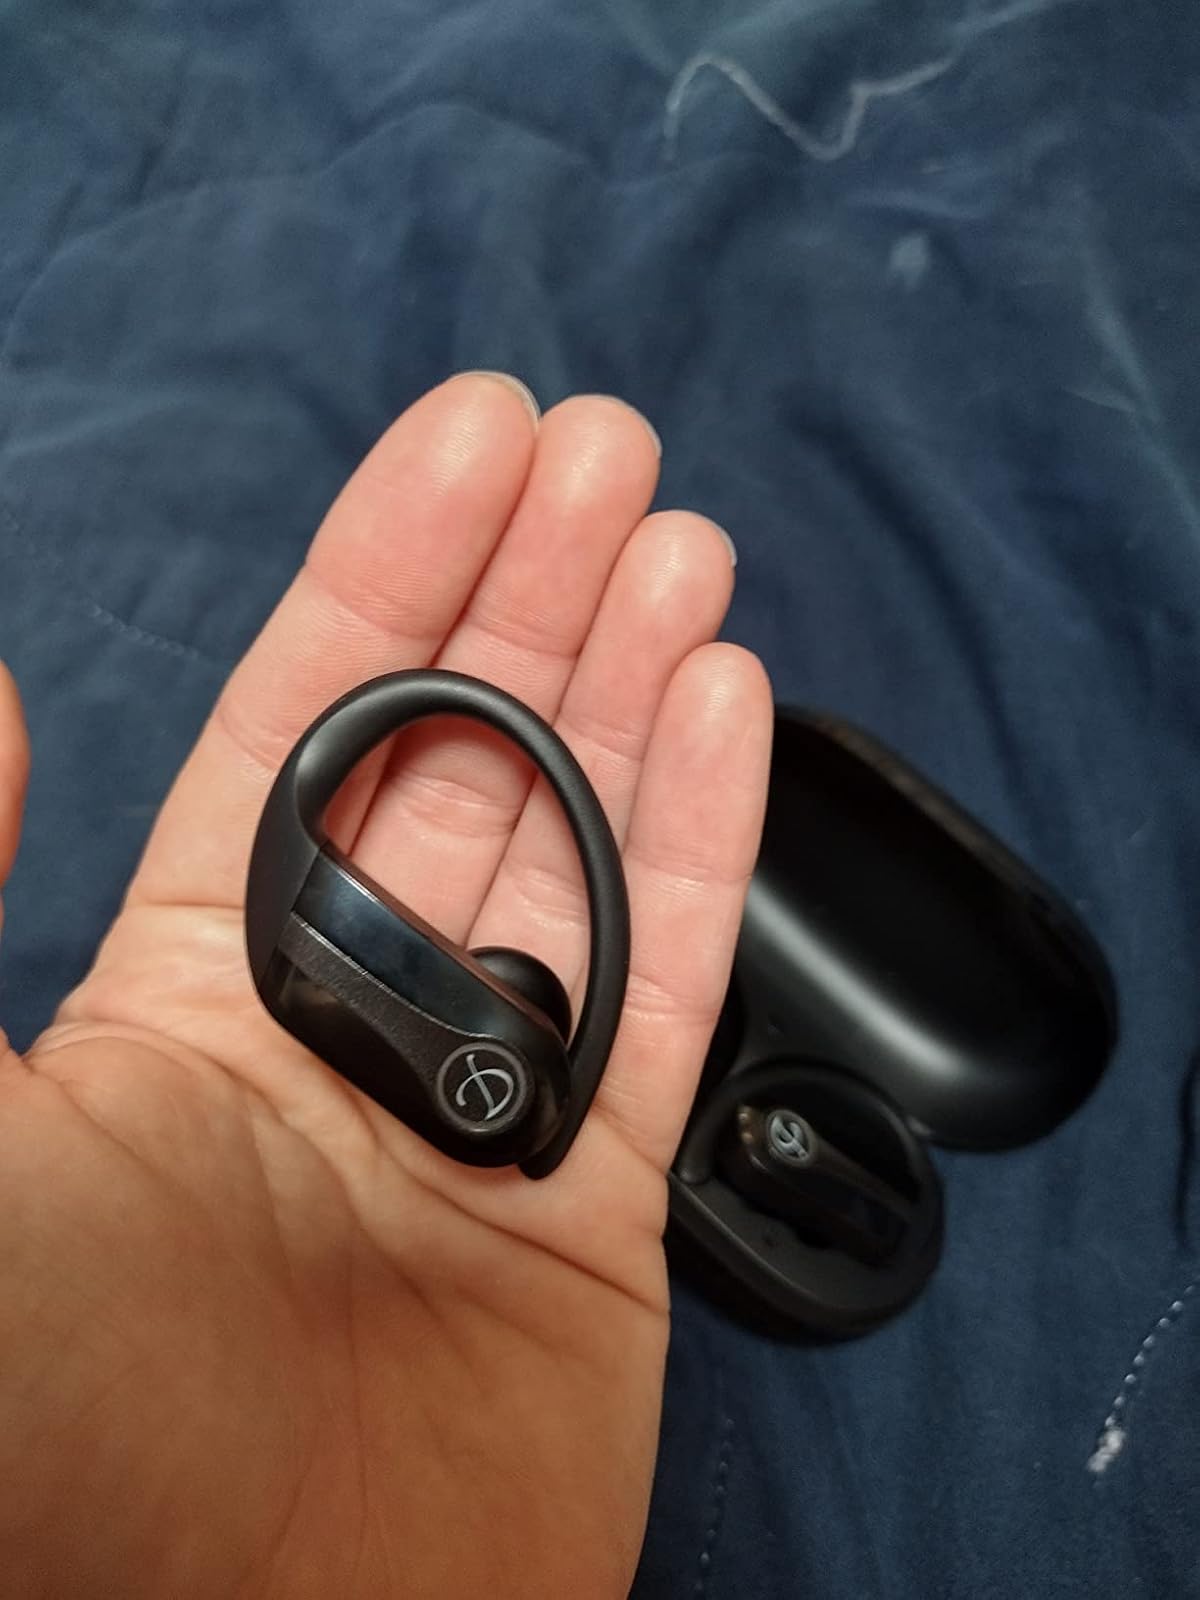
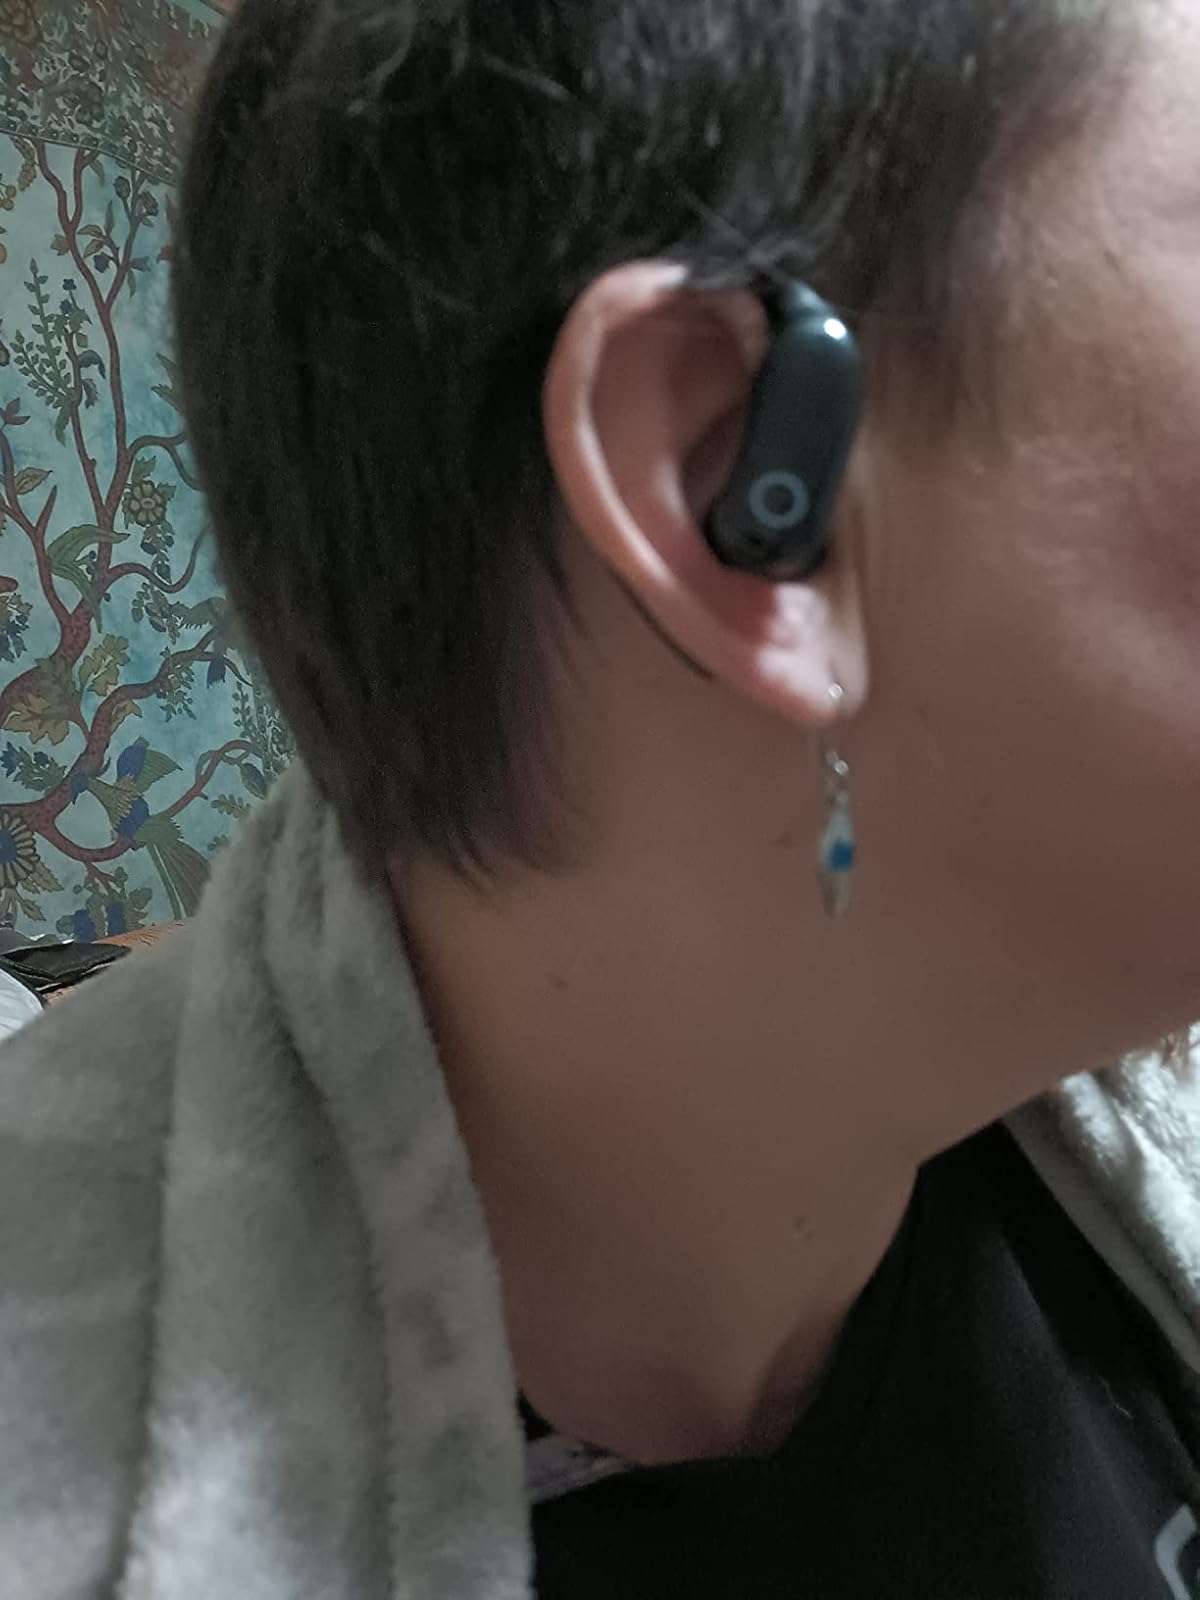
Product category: earbuds
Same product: no